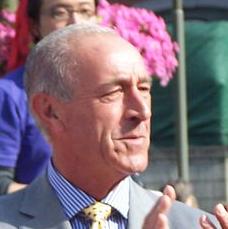
Age: 62